Women's College, Silchar

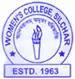
Logo of Women's College

Women's College, Silchar, established in 1963, is a higher educational institution in Silchar, Assam, India. It offers three-year and four-year undergraduate courses in languages (English, Bengali, Hindi, and Manipuri), social sciences (Economics, Political Science, History, and Education), and other disciplines (Commerce, Mass Communication, Computer Application, and Environmental Science). Additionally, it offers higher secondary (pre-university) courses in Arts and Commerce entailing the above-stated subjects, and various short-term diploma and certificate courses. It is recognised by the University Grants Commission (UGC), Assam University, Silchar, and Assam Higher Secondary Education Council. The college has been accredited by National Assessment and Accreditation Council (NAAC).